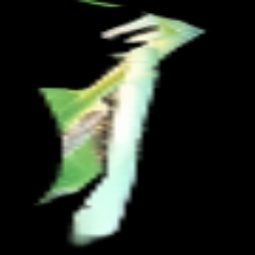
Label: Boron